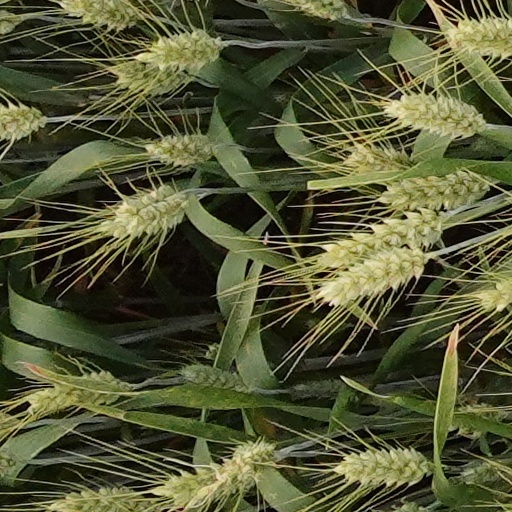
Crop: wheat